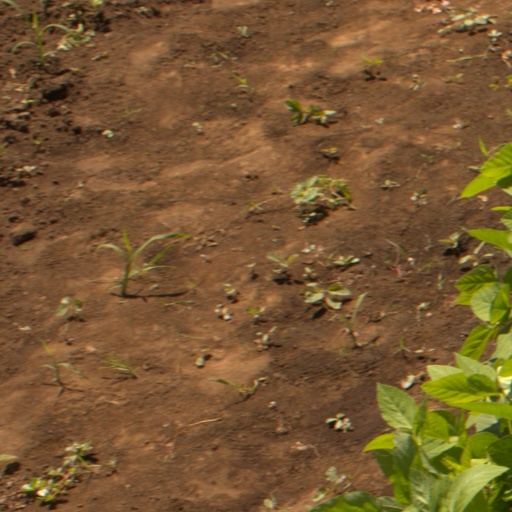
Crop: soybean